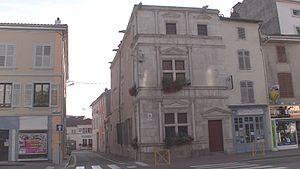
Maison du Chaldron dite des Loups
Le traité de Charmes est une convention établie le 20 septembre 1633 où Charles IV se voit contraint de signer à Charmes devant Richelieu.
Charmes, parfois nommée localement Charmes-sur-Moselle, est une commune française située dans le département des Vosges, en région Grand Est.